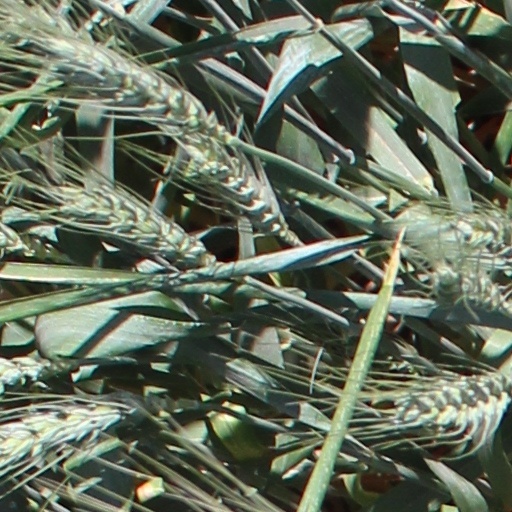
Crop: wheat